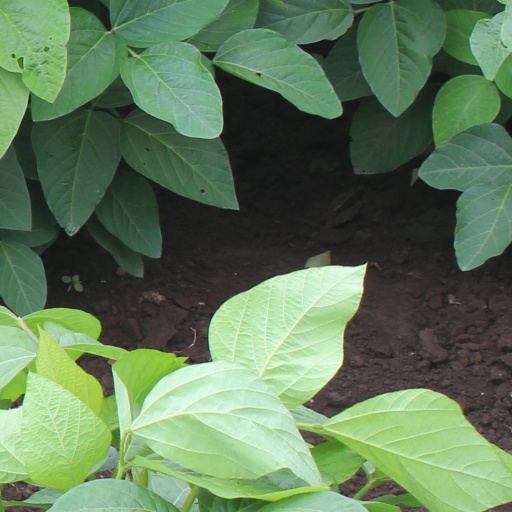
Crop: soybean